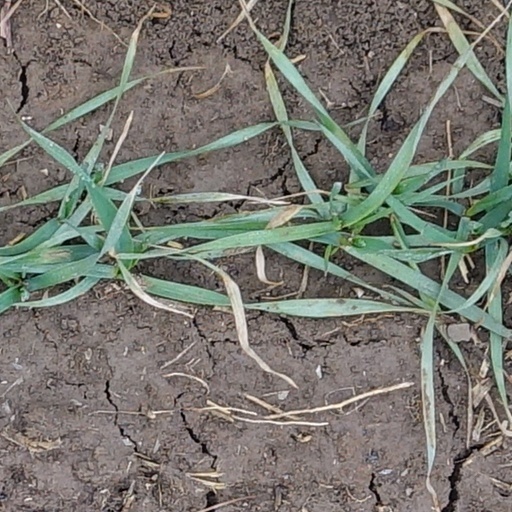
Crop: wheat